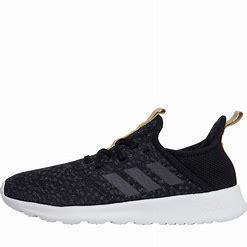
Brand: Adidas
Model: Cloudfoam Pure